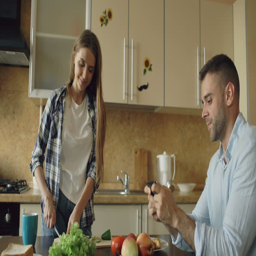
attractive couple in the kitchen .